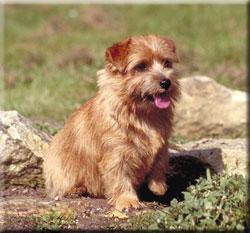
Norwich_terrier